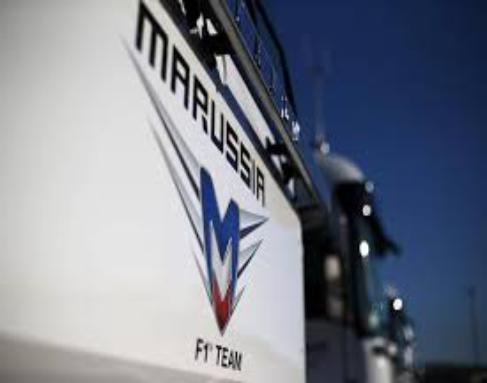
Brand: Marussia
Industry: Transportation